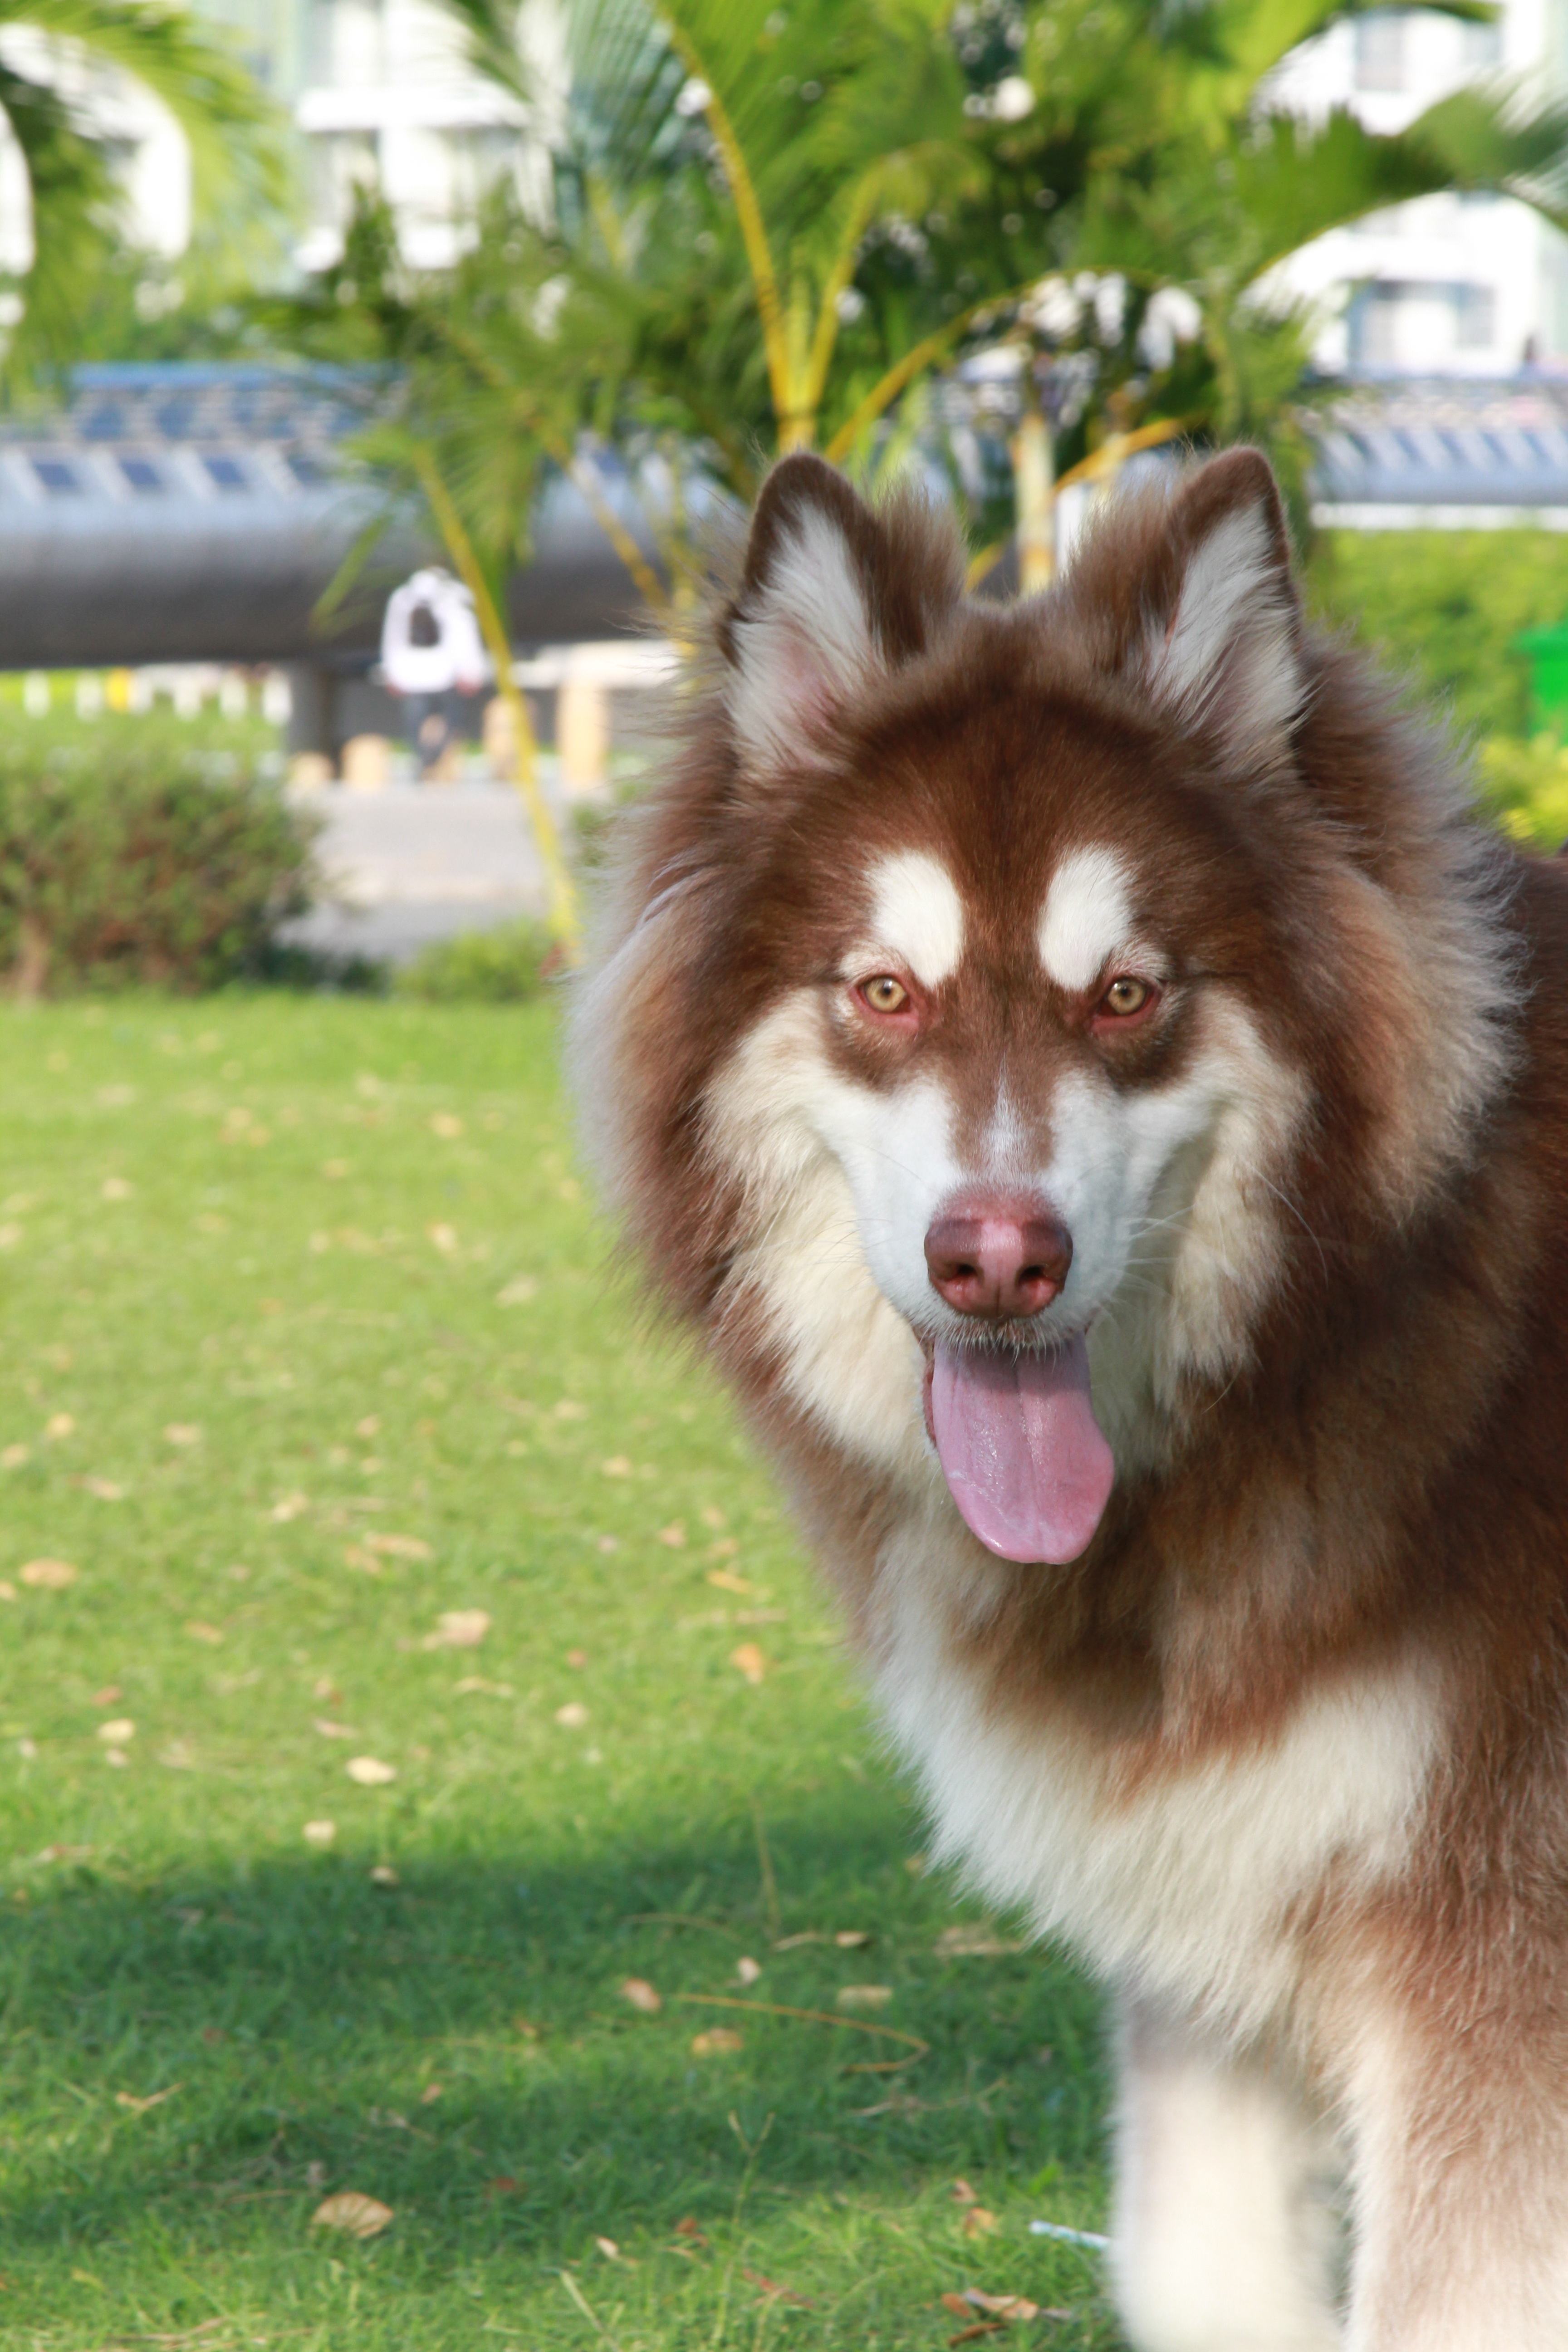
outdoor, dog, animal, cute, pet, park, mammal, vertebrate, dog breed, alaskan, siberian husky, alaskan malamute, dog like mammal, dog breed group, greenland dog, dog crossbreeds, alaskan klee kai, icelandic sheepdog, german spitz mittel, german spitz, german spitz klein, lapponian herder, finnish lapphund